Catalina Airport

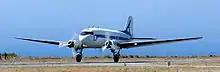
Douglas DC-3 at Catalina Airport

In the early 1950s, United Airlines served the airport with scheduled passenger service with nonstop flights to Long Beach Airport and direct, one-stop service to Los Angeles International Airport operated with Douglas DC-3 aircraft. During the mid-1950s, Catalina Air Lines was operating de Havilland Dove twin propeller aircraft on nonstop flights to Los Angeles International and Burbank Airport (now Bob Hope Airport). By the late 1950s, Pacific Air Lines was providing flights with Douglas DC-3 aircraft to Los Angeles International, Long Beach Airport, and Burbank Airport.